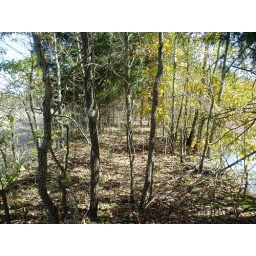
Old railroad bed colonized by trees - surrounding areas are not